Simon Willard

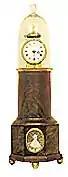
A unique Empire lighthouse clock in mahogany case, at the White House library.

In 1818 he invented and patented a type of mantel clock, known as the lighthouse clock and regarded as the first alarm clock produced in America. Originally known as the "Patent Alarm Timepiece", they have become known as lighthouse clocks (a 20th-century term) for their obvious similarities. The design of the cases were based on the Classical art then in vogue; Neoclassicism and Empire. Some of these clocks, however, are less formal and reflect the vernacular interest in painted furniture, particularly Windsor chairs.